Falkirk Braes

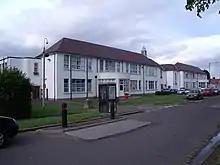
Westquarter Primary School

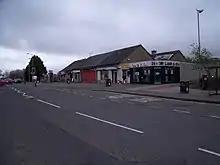
Shops on Polmont Main Street

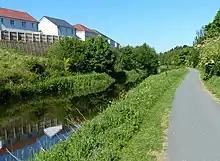
New houses at the Union Canal at Reddingmuirhead, built on former industrial land

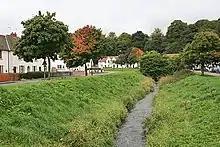
Westquarter Burn

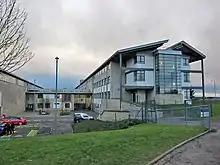
Braes High School

Covering an area of high ground within to the south and east of the county town Falkirk and south of Grangemouth, its core comprises a number of small villages including mining and quarrying communities, which have each expanded to form a near-contiguous acentric suburban environment. Historically within Stirlingshire, most of the Braes villages fell under Grangemouth parish, while Laurieston was part of Falkirk parish and the south-east including Maddiston was in Muiravonside parish. The largest village, with the majority of amenities such as health centre and library, is Polmont, but this is not at the geographical centre of the agglomeration and is itself spread over a wide territory, having grown in several places in different eras. The centre could be argued to be west of Polmont at the site of the Meadowbank Colliery and Brickworks, nominally in Redding; due to its industrial history, it is one of the undeveloped parcels of land in the area.